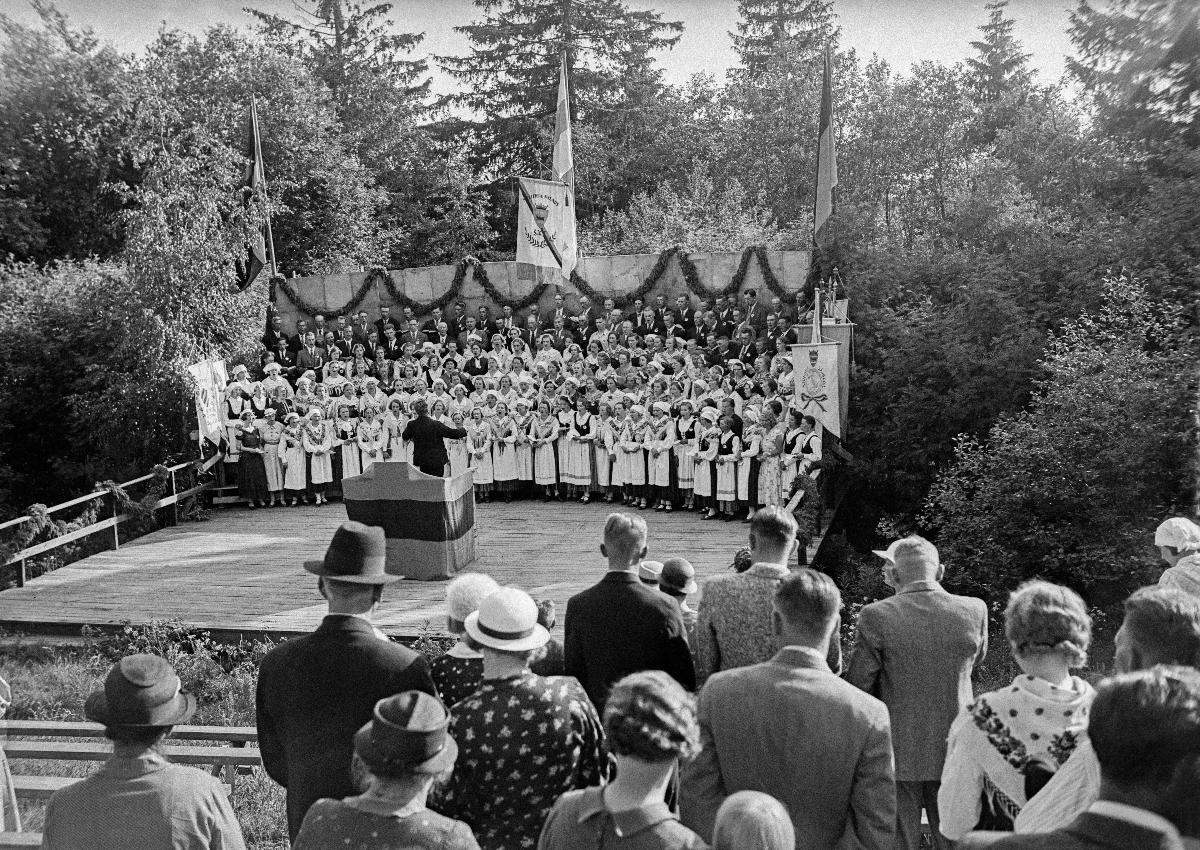
Laulujuhlat Kauklahdessa
Sångfest i Köklax; Song festival in Kauklahti
sisällön kuvaus: Keski-Uudenmaan laulu- ja musiikkiyhdistyksen laulujuhlat Valhallassa, Kauklahdessa 14.6.1936. Kuorot laulavat. content description: The Song festival of Central Uusimaa Song and music Association in Kauklahti 14.6.1936. The choirs are singing. innehållsbeskrivning: Mellersta Nylands sång- och musikförbunds sångfest i Valhalla, Köklax 14.6.1936. Körerna sjunger.
Kuvaaja: Sundström, Hugo, kuvaaja
Vuosi: 1936
Paikka: Suomi, Uusimaa, Espoo, Kauklahti Espoo
Aiheet: HBL; laulujuhlat; laulajat; kuorot; song festivals; singers; choirs (music); music; music festivals; song; choirs; sångfester; sångare; körer; musik; sång; dirigenter